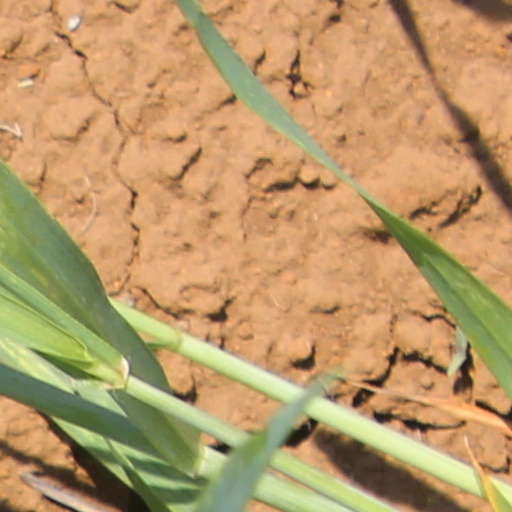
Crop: wheat